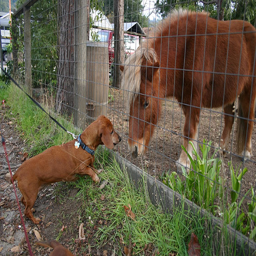
A small brown pony greeting a small brown dog.
A dog up on a fence near a horse.
a dog next to a horse on the other side of a fence
The horse and puppy are separated by the mesh fence.
A dog visiting a horse in the zoo.